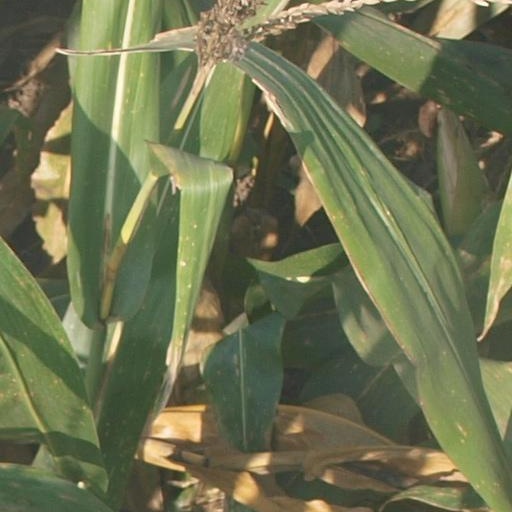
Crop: maize; corn